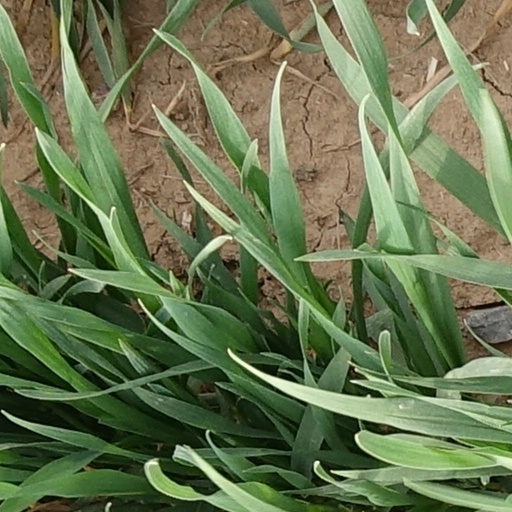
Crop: wheat